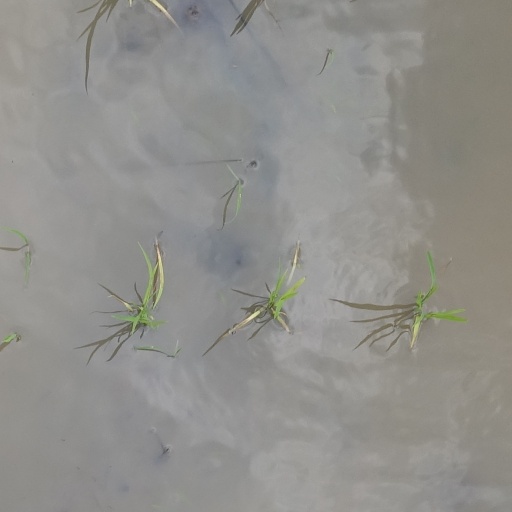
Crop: rice